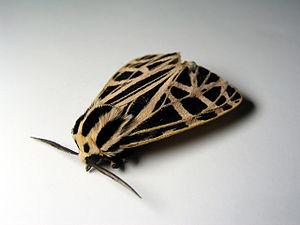
Grammia est un genre de lépidoptères de la famille des Erebidae, de la sous-famille des Arctiinae, de la tribu des Micrarctiini.